MacEwan station

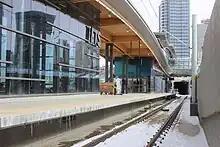
MacEwan Station in winter

Construction of the first phase of the project that links the station with Churchill station began in fall 2009 with completion originally set for early 2014.